Oil Refinery Elementary School metro station

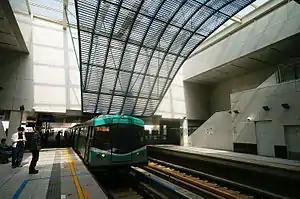
Platform of the Oil Refinery Elementary School station

Oil Refinery Elementary School is a station on the Red line of Kaohsiung MRT in Nanzih District, Kaohsiung, Taiwan.